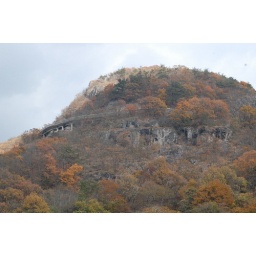
the road around the mountain